Alfred Horatio Belo House

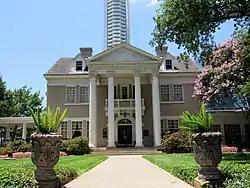
Belo House in 2017

The Alfred Horatio Belo House is a historic mansion in Dallas, Texas, USA. It was built for Colonel Alfred Horatio Belo, a veteran of the Confederate States Army and founder of "The Dallas Morning News", circa 1900. It remained in the Belo family until 1977, when it was acquired by the Dallas Bar Association.